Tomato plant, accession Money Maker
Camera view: bottom (45 deg); turntable rotation: 60 degrees
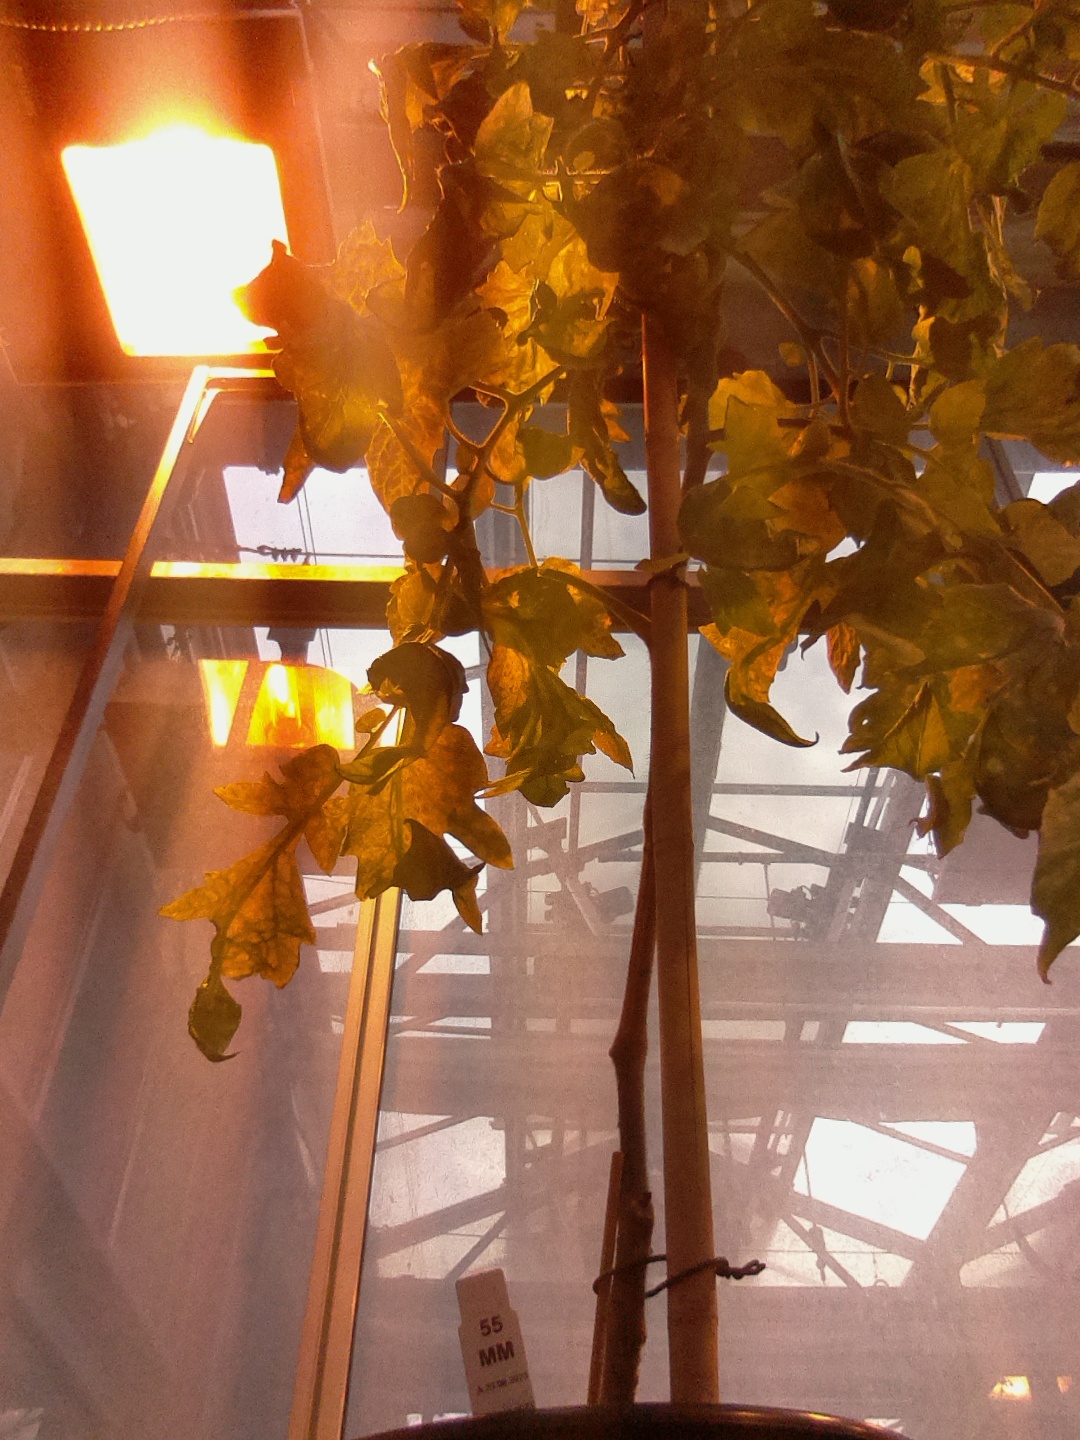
BBCH growth stage 77: 70%-80% of final fruit size